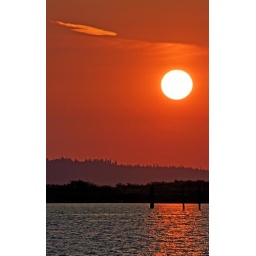
Forest wildfires in Canada caused the sky to have a golden brown color for us in Washington.